Argja Bóltfelag (women)

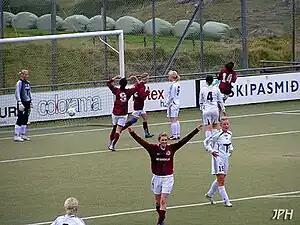
Vika Stadium AB scores against B36 Tórshavn

They had poor training facilities at first – they trained in a school yard. Later they got a small ground to train on, but it was only 20 x 40 m. There was no football field on Argir at the time, but they were allowed to loan the field Gundadalur, which belongs to HB and B36. AB practiced and played their matches in Gundadalur, and this helped the team to survive.